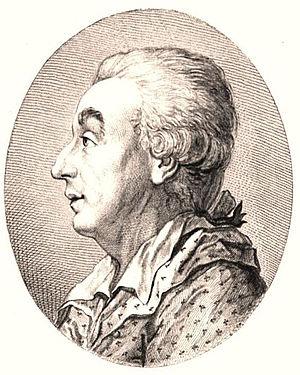
Portrait de profil de l'avocat d'Aix-en-Provence Jean Joseph Pierre Pascalis
Les émeutes de décembre 1790 à Aix-en-Provence sont un mouvement insurrectionnel provoqué par l'affrontement de plusieurs clubs patriotiques avec des sociétés monarchiques au début de la Révolution française. Durant plusieurs jours, la ville d'Aix-en-Provence est en émoi. Les troubles sont provoqués par un discours de l'avocat Jean Joseph Pierre Pascalis, qui se plaint des désordres menés par les patriotes et appelle au retour de la constitution provençale d'Ancien Régime. Le mouvement se solde par la mort de plusieurs protagonistes, dont celle de Pascalis, lynché par la foule sur le cours Mirabeau.
Jean Joseph Pierre Pascalis est un avocat qui eut une influence locale importante au début de la Révolution française. Il avait été assesseur d'Aix et procureur du pays de Provence sous l'Ancien Régime. Il est élu député du tiers état en remplacement de Joseph Servan, mais il refuse son élection.